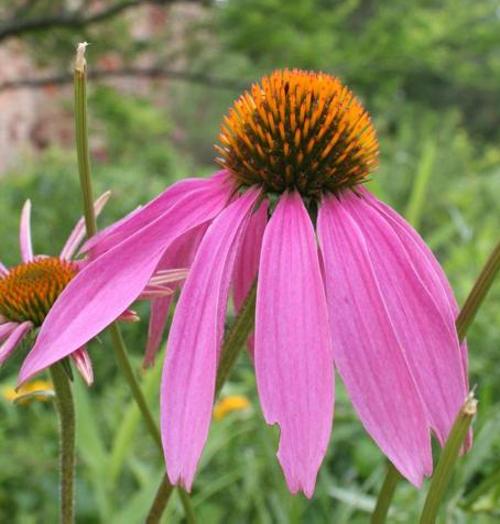
Label: purple coneflower